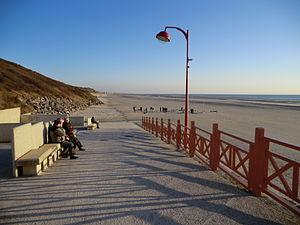
Entrée de la plage d'Equihen-plage, Pas-De-Calais, France. Bancs, char à voile.
Équihen-Plage est une commune française située sur la Côte d'Opale, au bord de la Manche, dans le département du Pas-de-Calais en région Hauts-de-France.